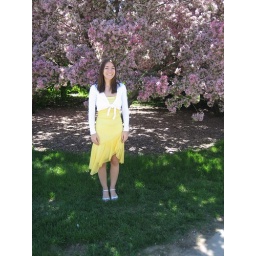
lookin cute in my yellow dress